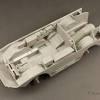
Label: BTR